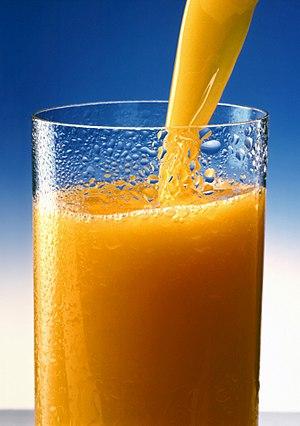
"La glycoprotéine P, aussi appelée P-GP ou ""Permeability-GlycoProtein"" en anglais, est une glycoprotéine provoquant un phénomène de multirésistance aux médicaments.
Les symboles repris ci-dessous sont les symboles officiels de l'État de Floride. La majorité des symboles furent choisis en 1950. Néanmoins, la fleur emblème fut choisie en 1909, l'oiseau emblème de l'État fut choisi en 1927 et la chanson emblème en 1935. Ces trois emblèmes ne sont d'ailleurs pas repris dans les textes de loi de la Floride.